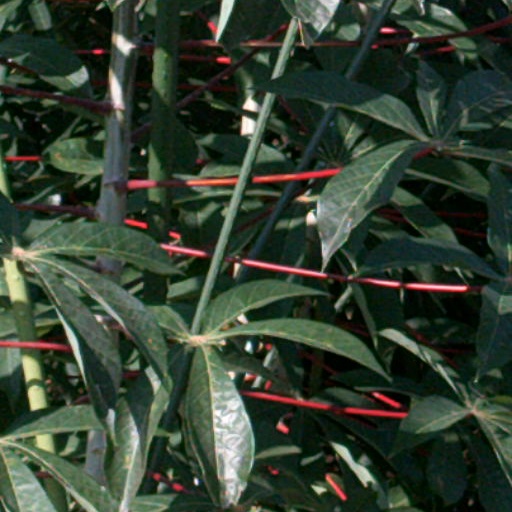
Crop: cassava